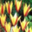
Label: tulip